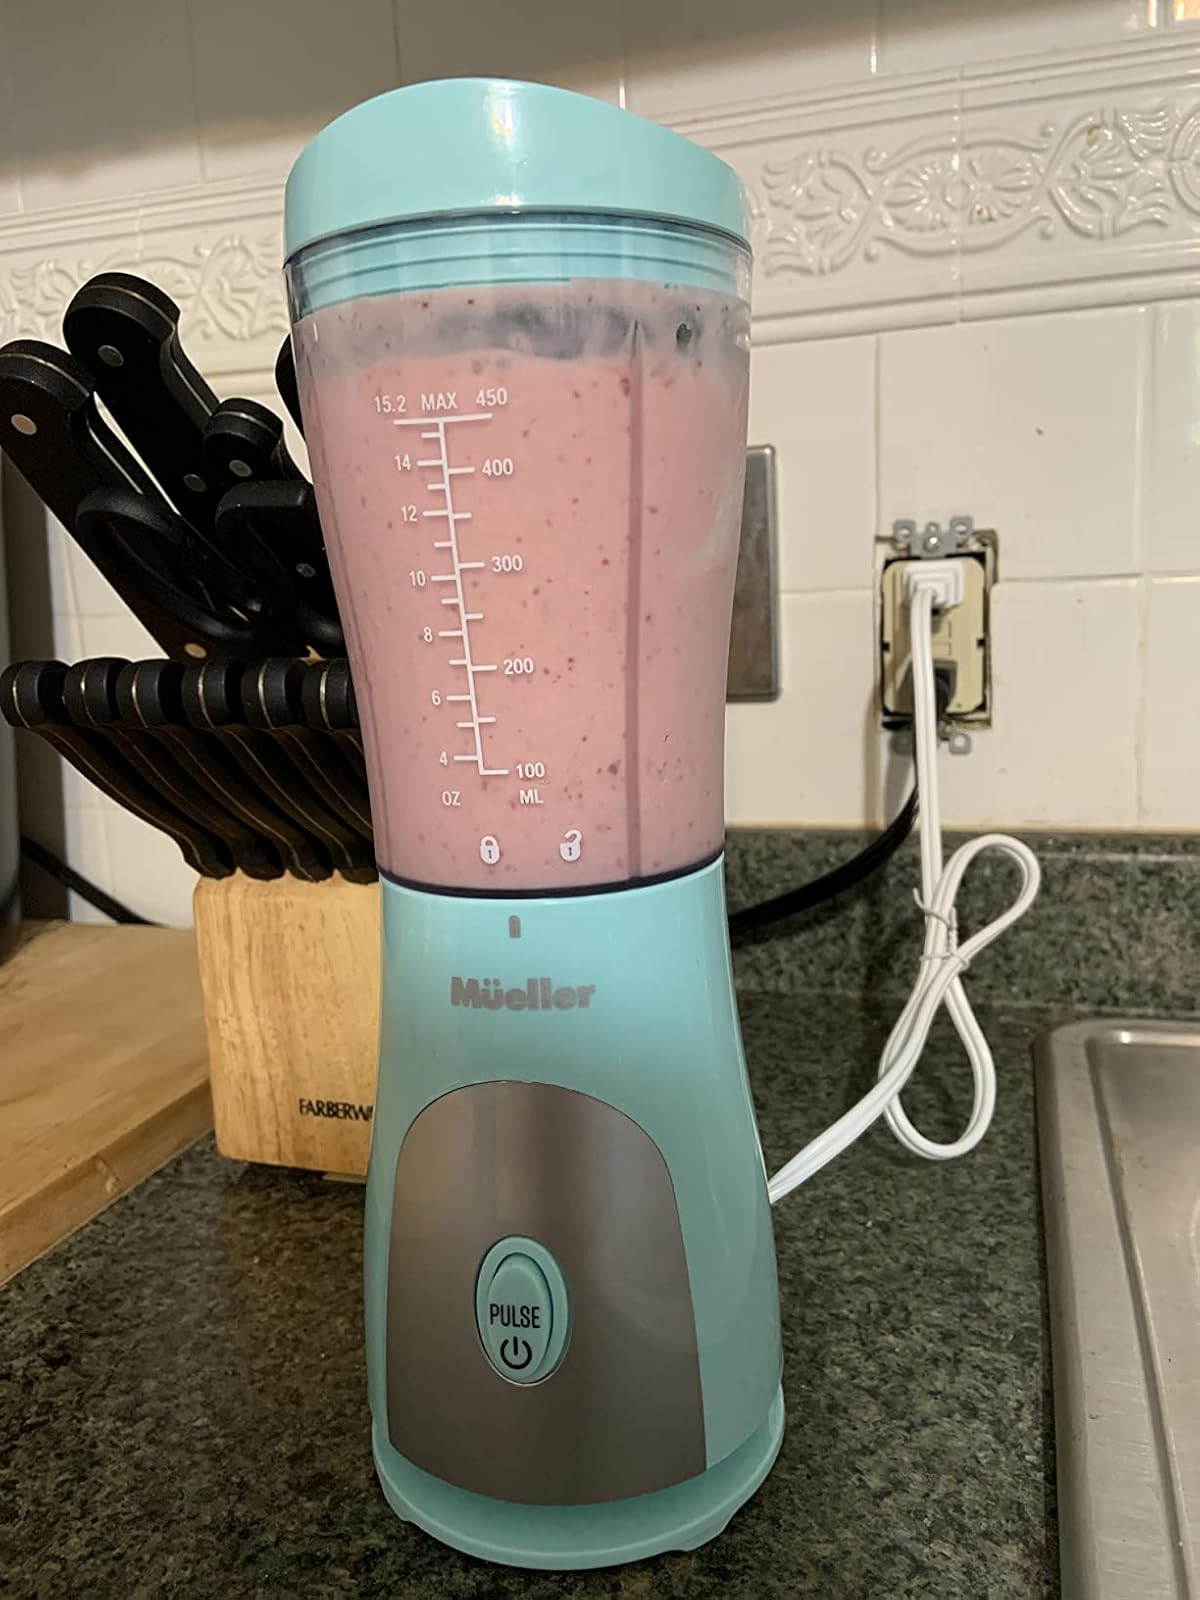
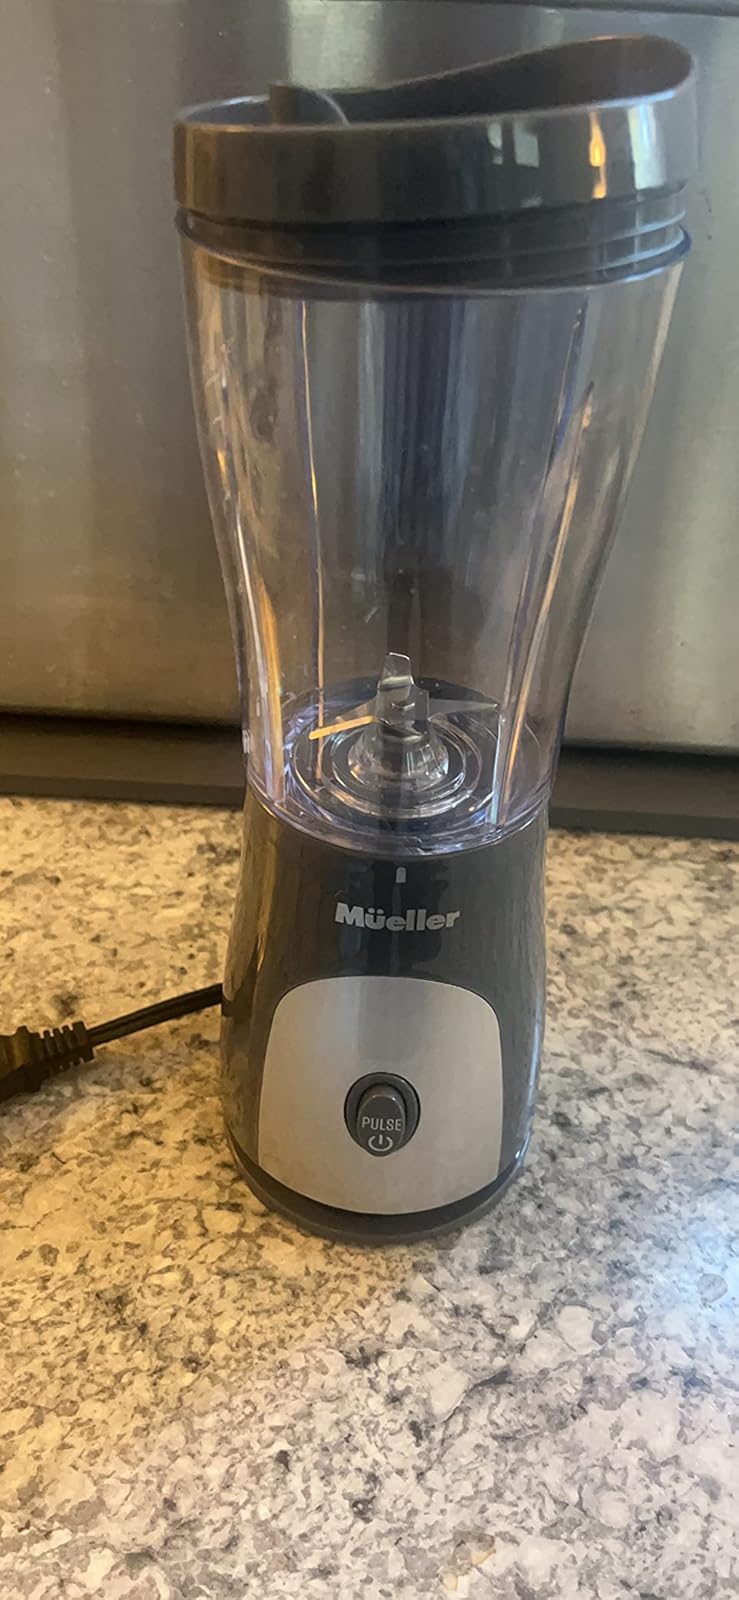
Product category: items_blender
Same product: no